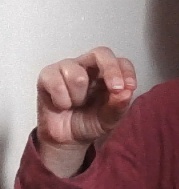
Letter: gaaf